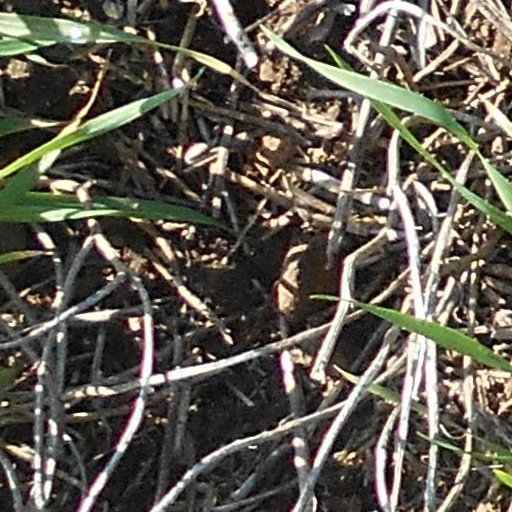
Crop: wheat